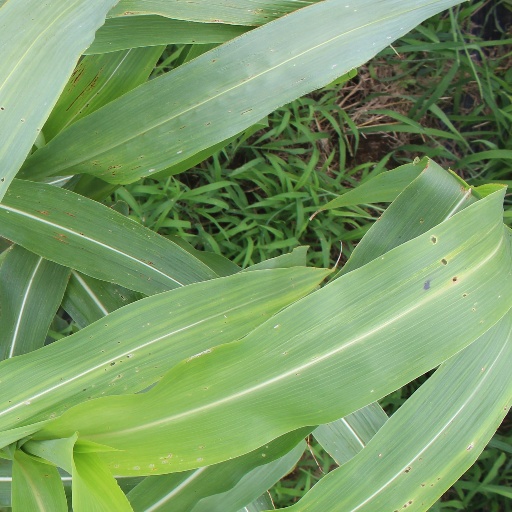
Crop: sorghum